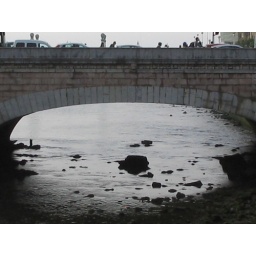
rocks under the bridge, where the river meets the ocean